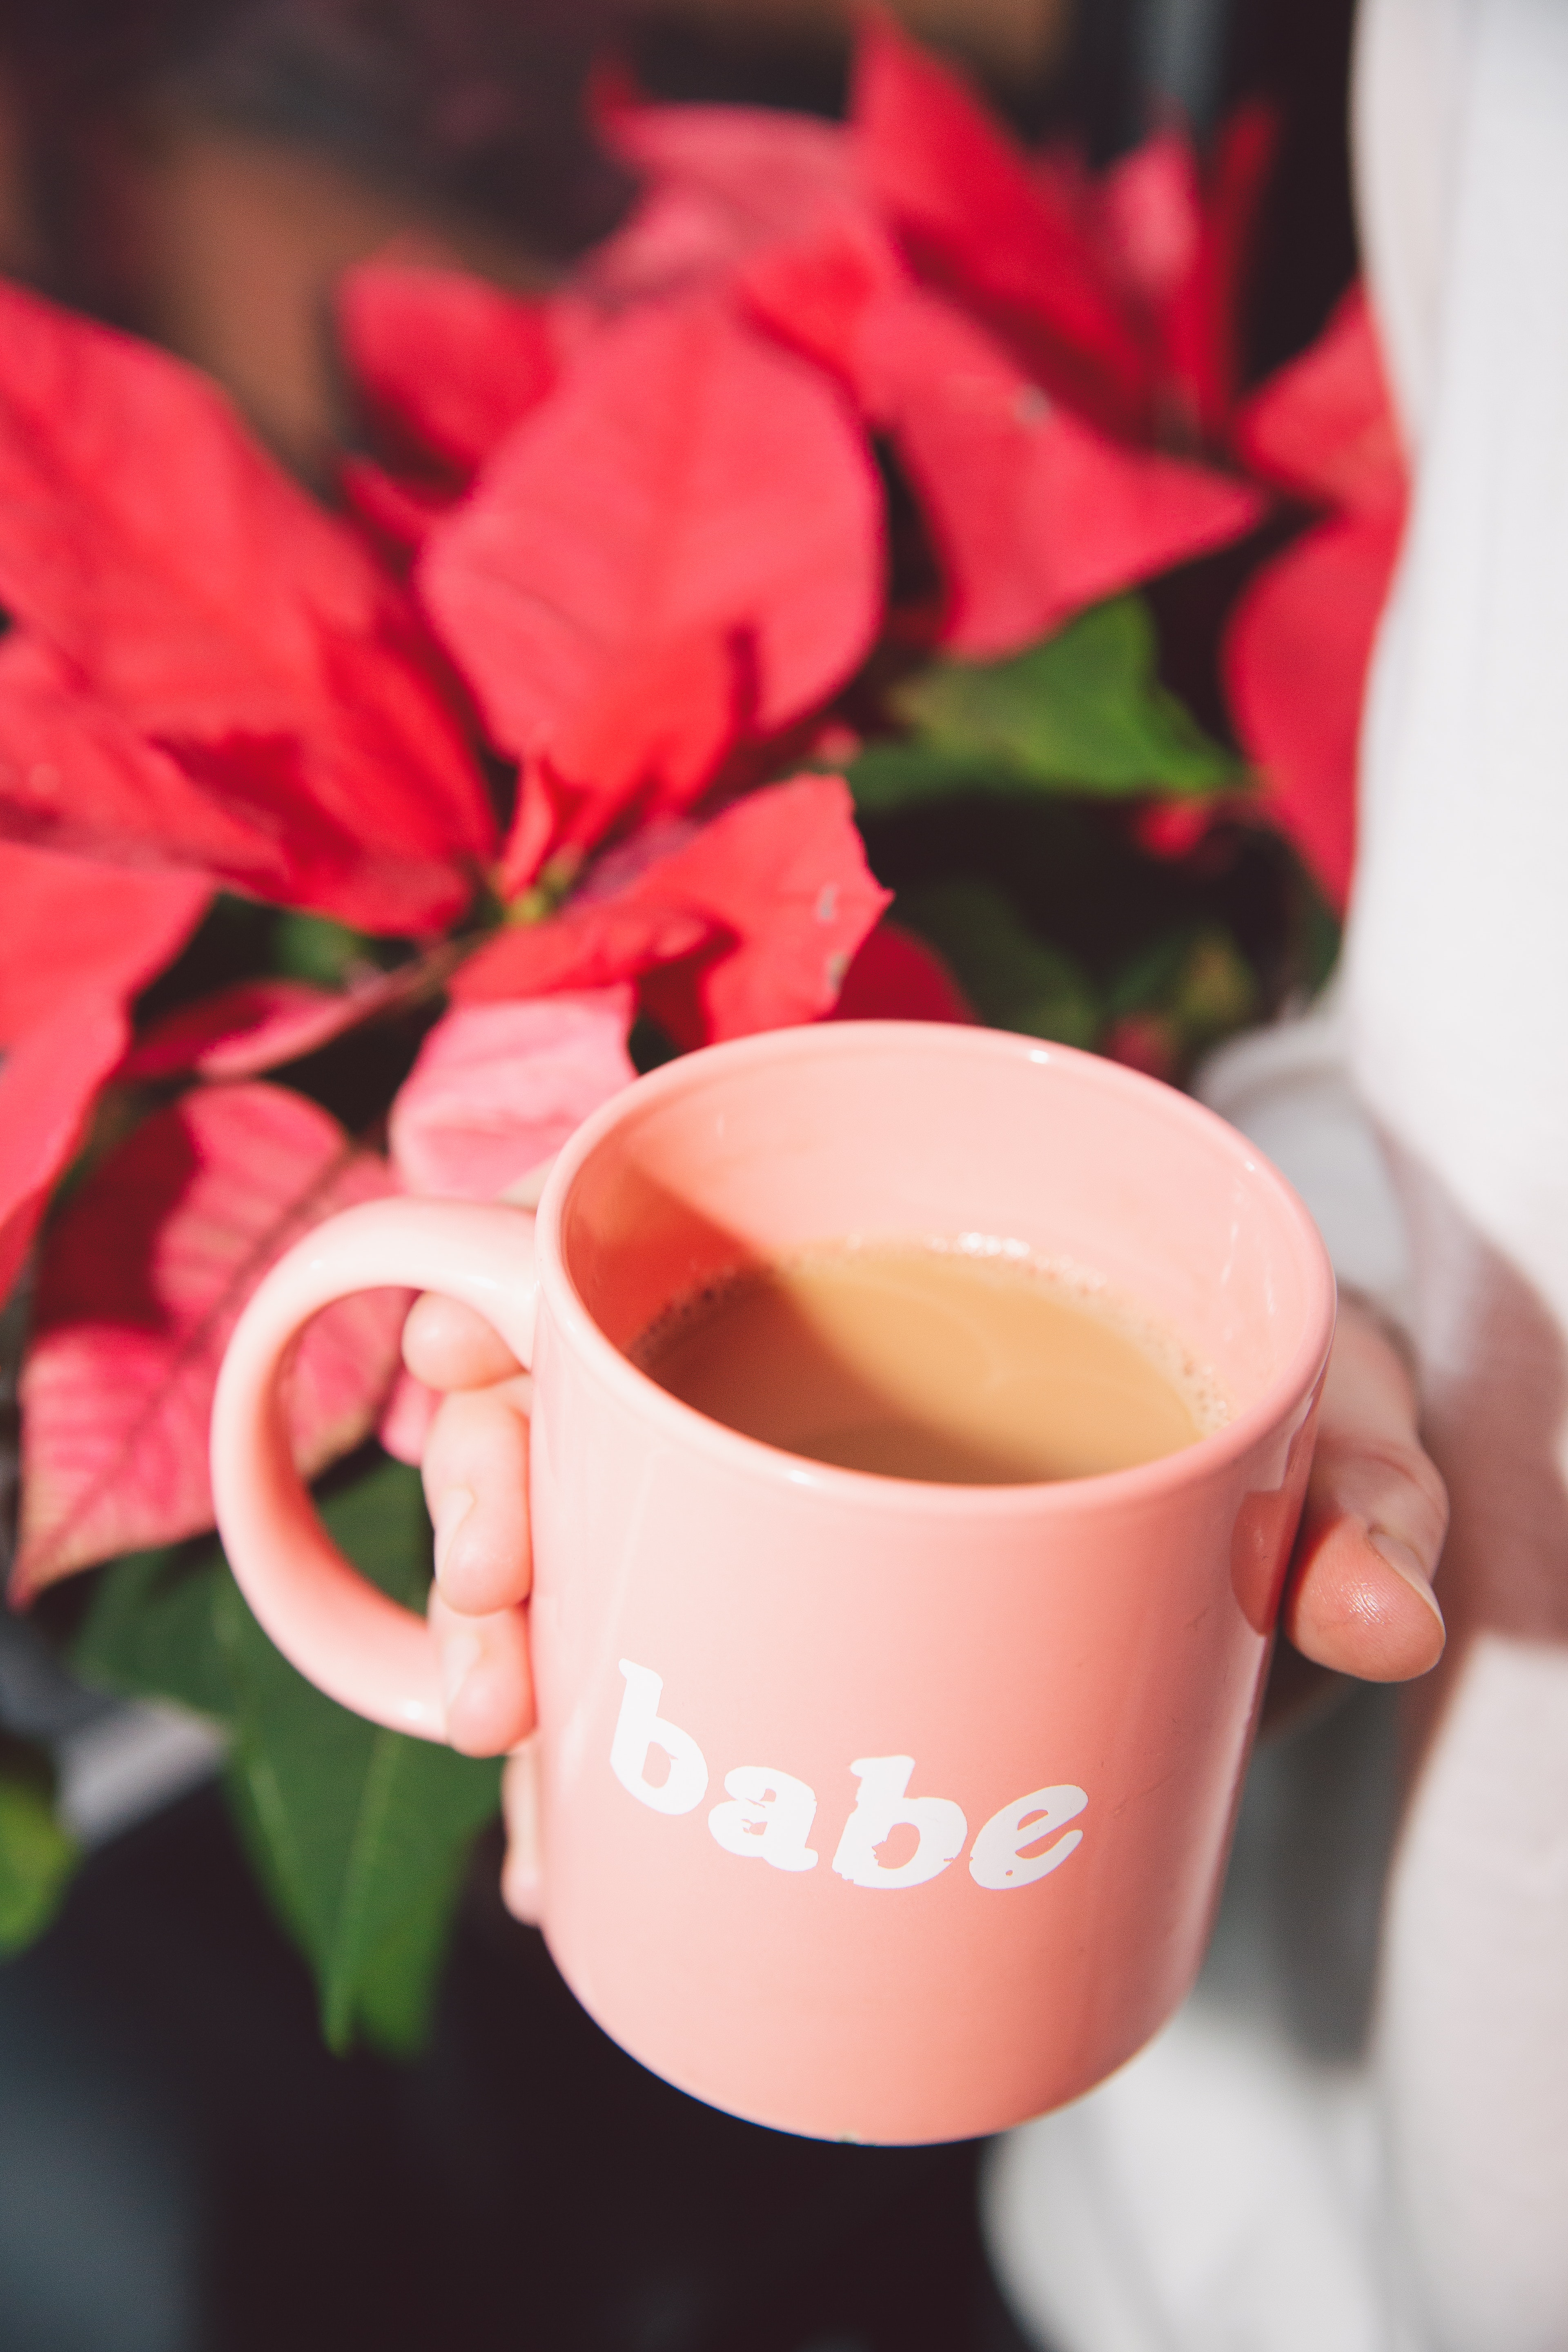
drink, cup, coffee cup, pink, red, drinkware, mug, tableware, flower, leaf, teacup, plant, non alcoholic beverage, petal, tea, coffee